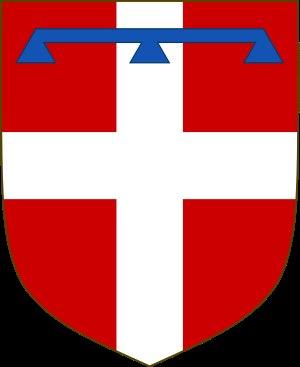
Thomas II de Savoie dit Thomas II de Piémont, né vers 1199 à Montmélian et mort le 7 février 1259 à Chambéry, est seigneur de Piémont, par mariage comte de Flandre et de Hainaut. Il est à l'origine de la branche cadette des Savoie-Piémont.
Le château de Pierreclos est situé sur la commune de Pierreclos en Saône-et-Loire, sur une terrasse verrouillant la vallée de la Petite Grosne.